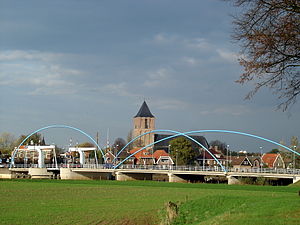
Dalfsen
Dalfsen
Dalfsen er en by i provinsen Overijssel i Nederlandene.